Rack Room Shoes

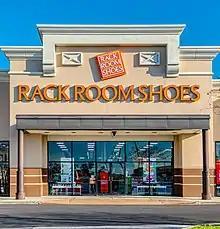
Rack Room Shoes store in Lake Charles, Louisiana

Rack Room Shoes is an American footwear retailer headquartered in Charlotte, North Carolina, which operates over 500 stores in 36 states under the Rack Room Shoes and Off Broadway Shoe Warehouse brands.